Audi A5

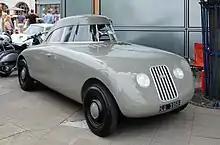
The 'ugly duckling' used in "The Swan" television advert

As part of the 2012 A5 launch in the United Kingdom, BBH London, Park Pictures, The Whitehouse and The Mill produced a television advert titled 'The Swan' (directed by Joachim Back), inspired by Hans Christian Andersen's tale of 'The Ugly Duckling'. The commercial featured black and white shots of the rebodied 1920 Audi concept car designed by Audi engineer Paul Jaray, trawling the streets of a sleepy Bavarian village, the streamlined model gets shunned by disapproving locals not taking too well to the new aerodynamic design. After retiring in a nearby forest, the 'ugly' car transforms into the new Audi A5, metaphorically becoming the 'beautiful' white swan. The soundtrack features Danny Kaye singing the children's classic Ugly Duckling.